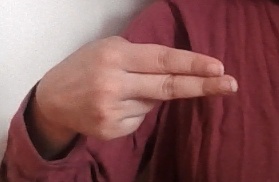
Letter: ain